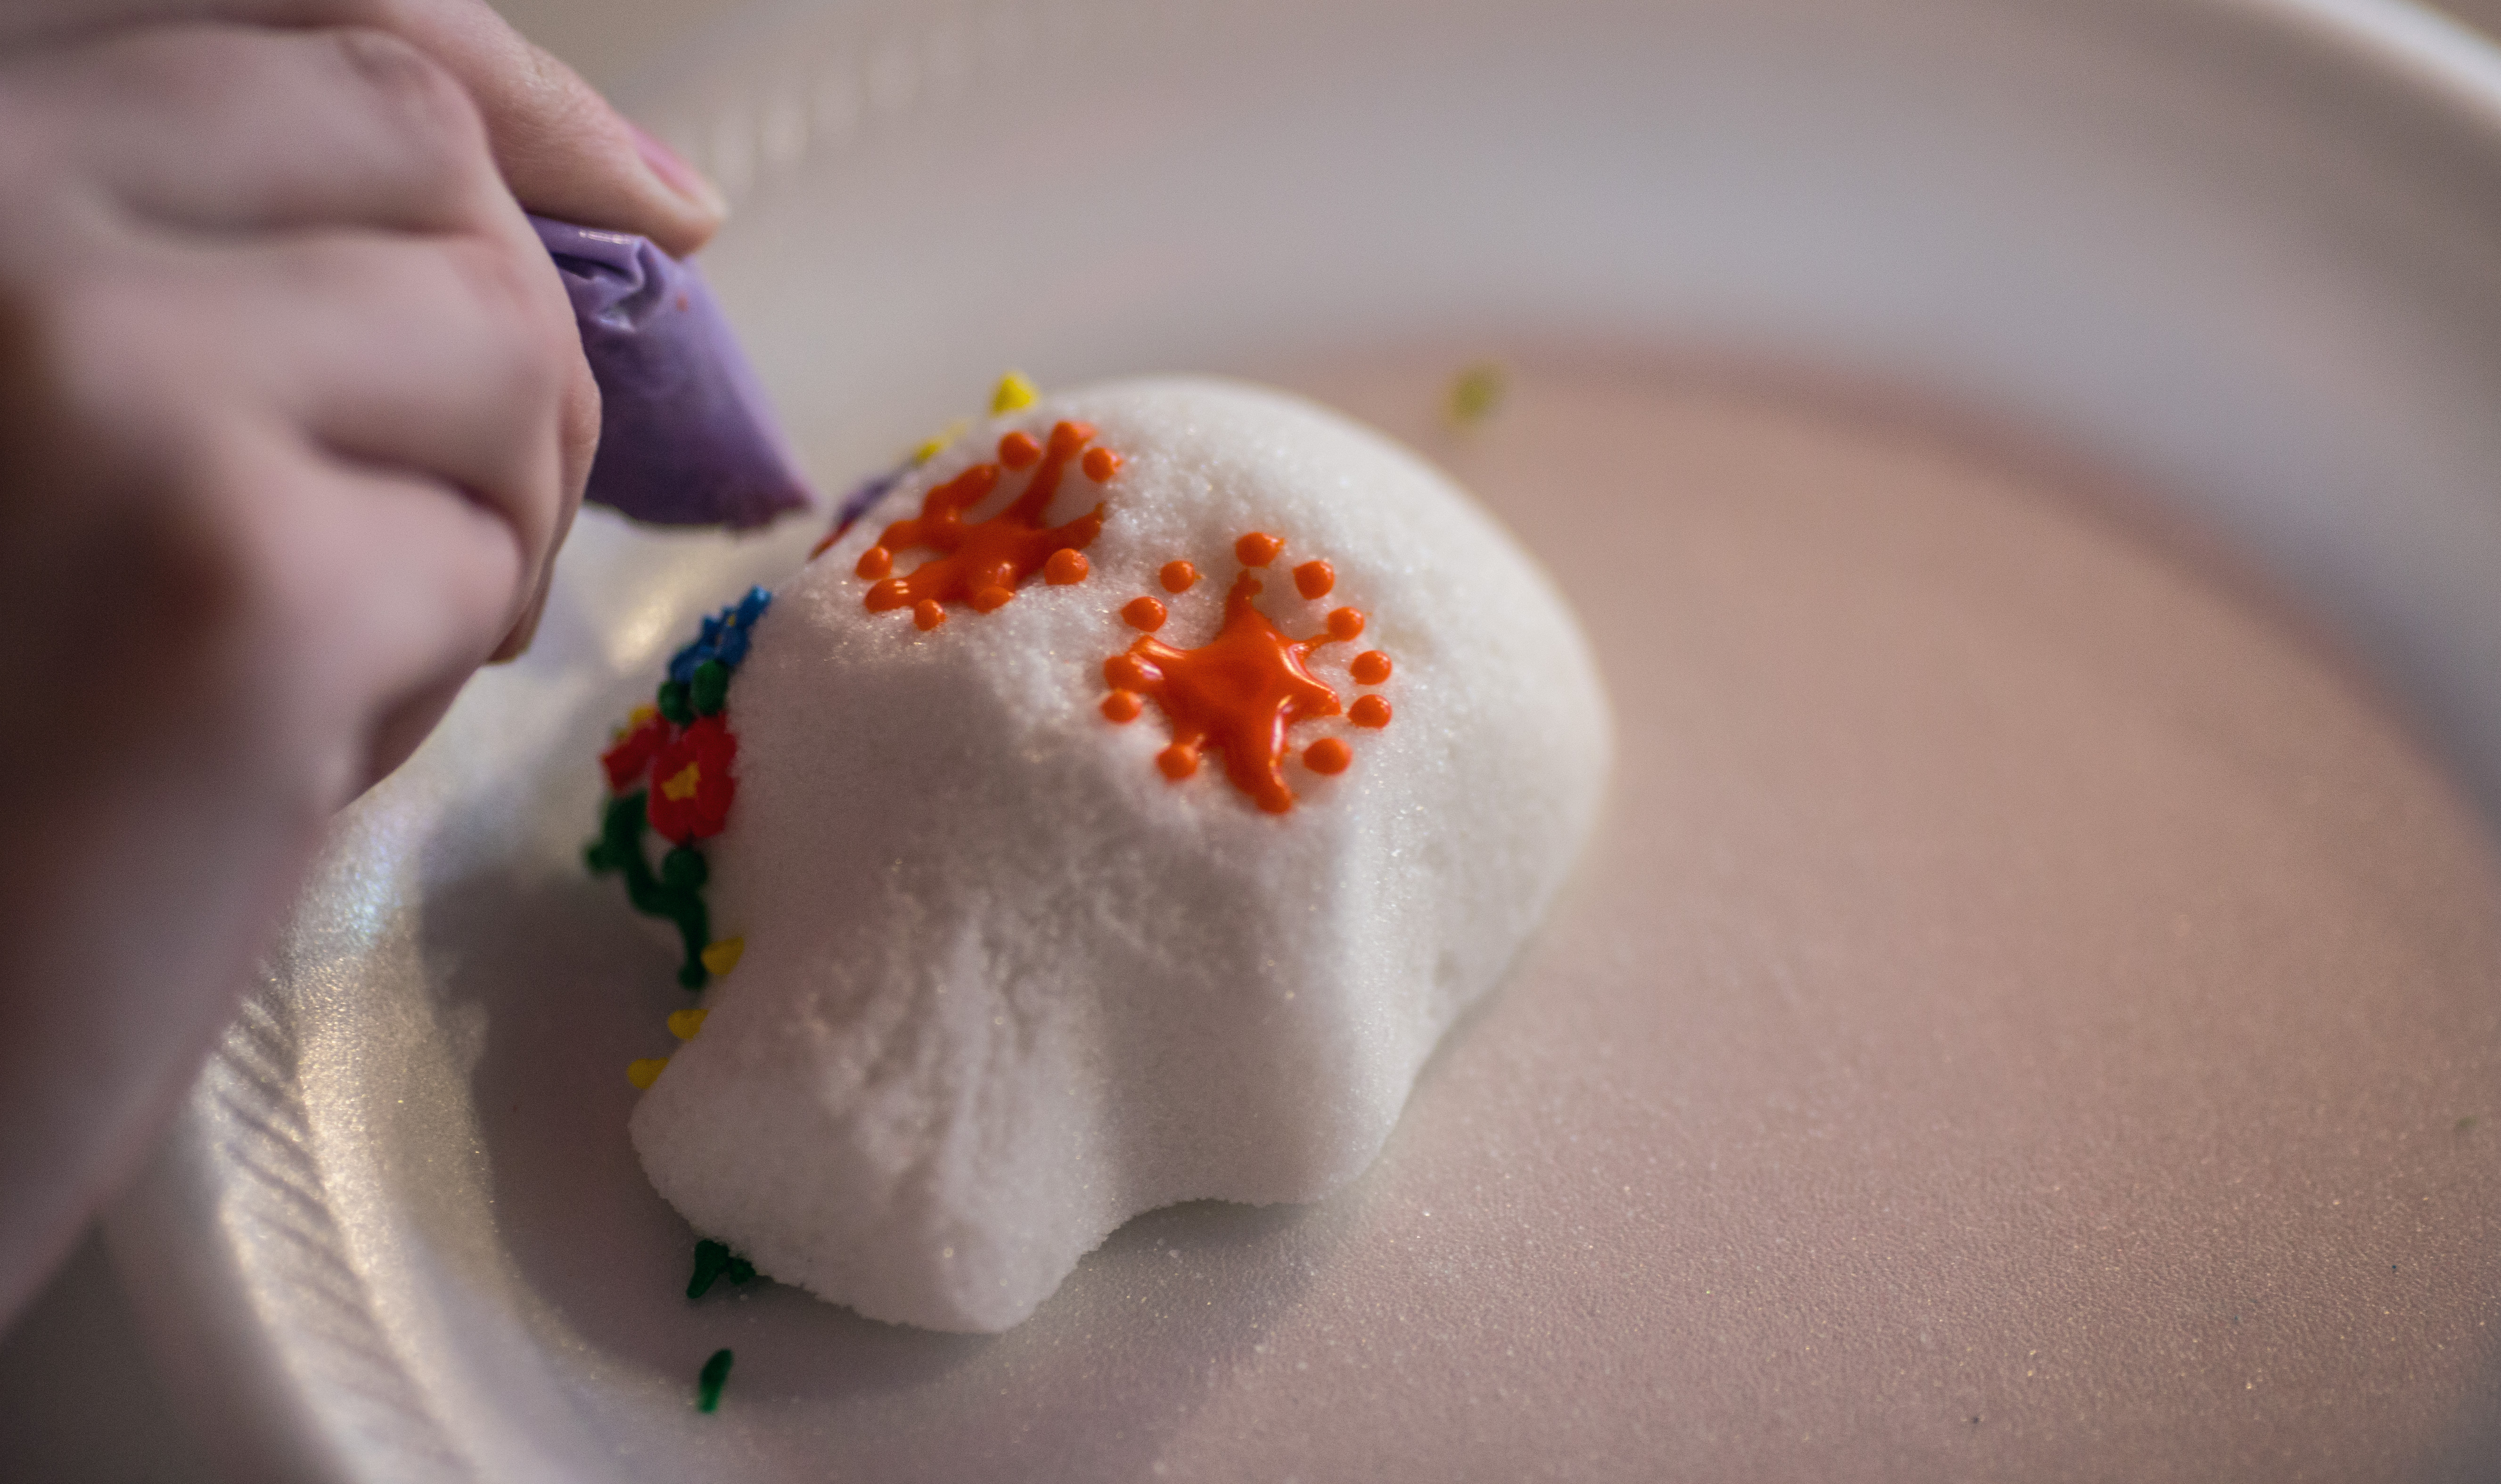
flower, food, baking, ice cream, dessert, cuisine, cake, close up, whipped cream, icing, organ, sweetness, dayofthedead, flavor